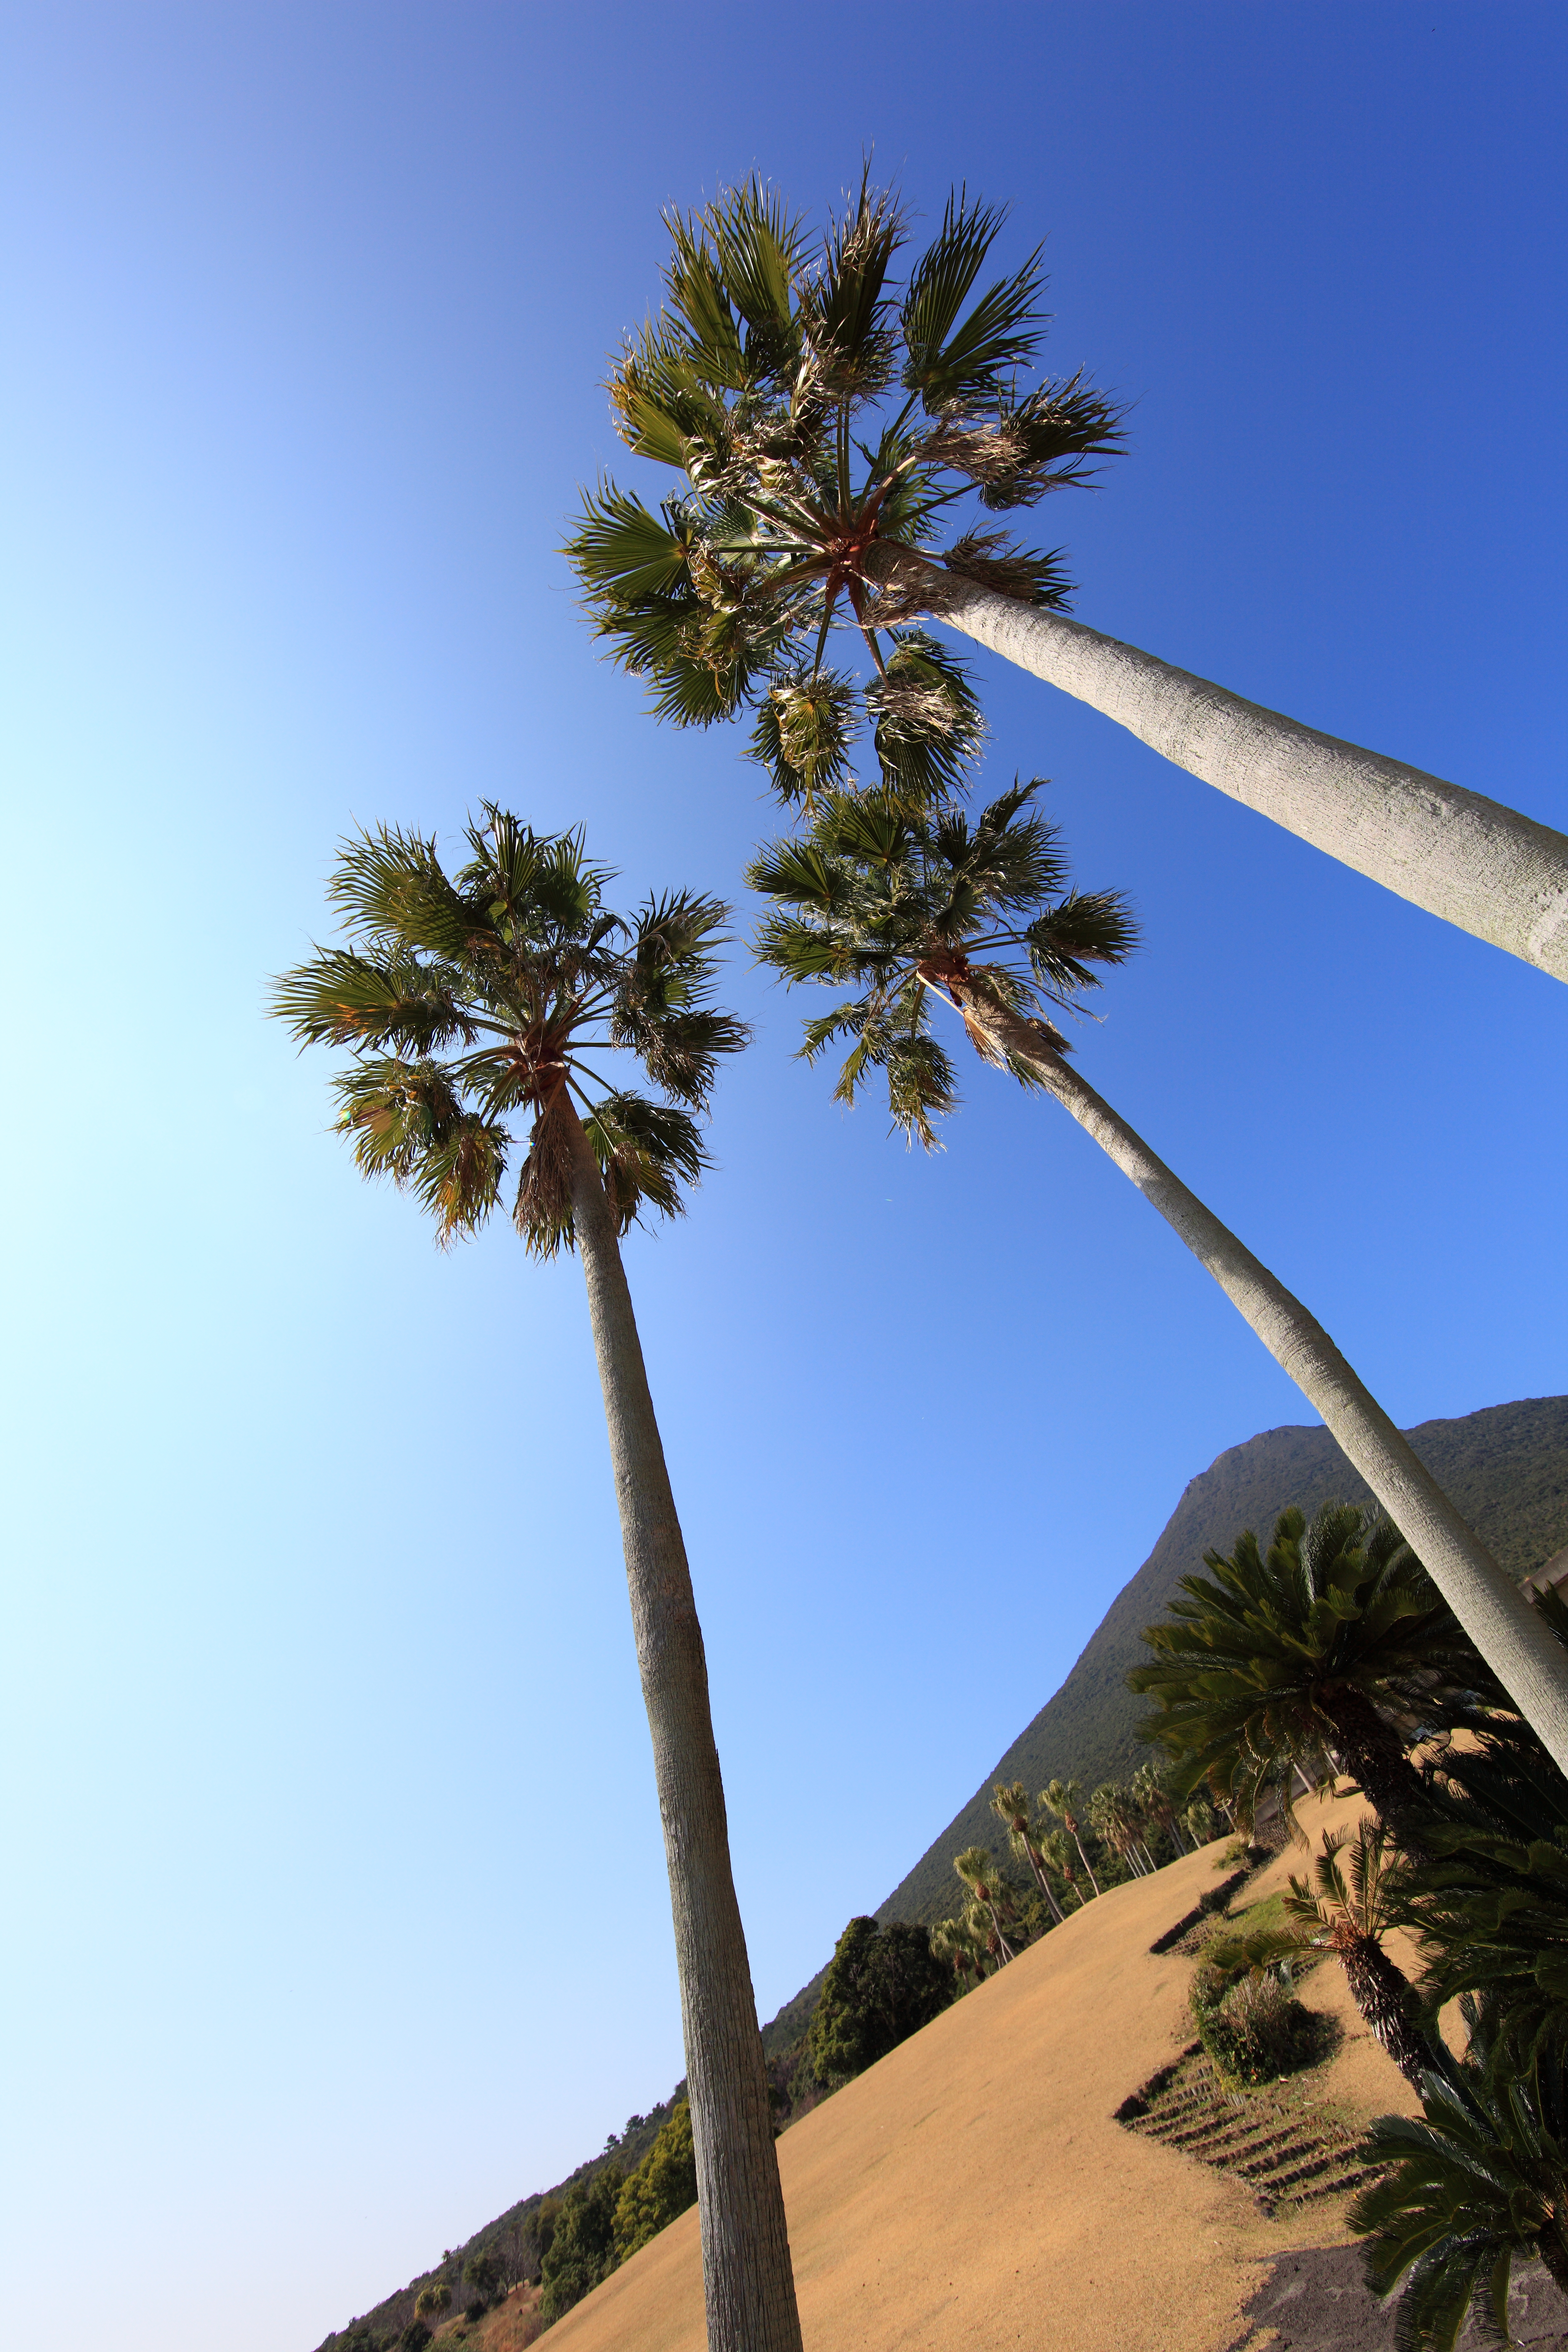
beach, landscape, sea, coast, tree, plant, sky, leaf, view, wind, high, botany, flora, 5d, hires, markii, tropics, ecosystem, hi, res, resolution, canonef14mmf28liiusm, kaimondake, flowering plant, woody plant, land plant, arecales, palm family, borassus flabellifer